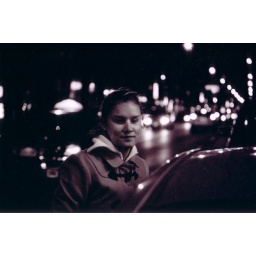
taken on bloor street as jess was getting in teh car